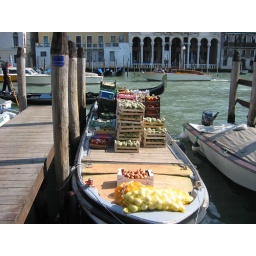
vegetables and fruits arrive at the market near the Rialto bridge